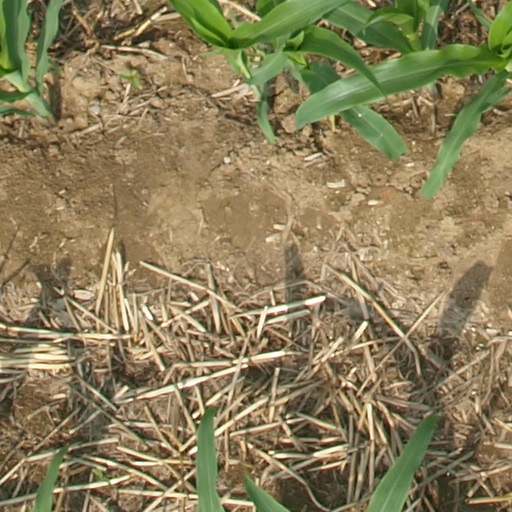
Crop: maize; corn